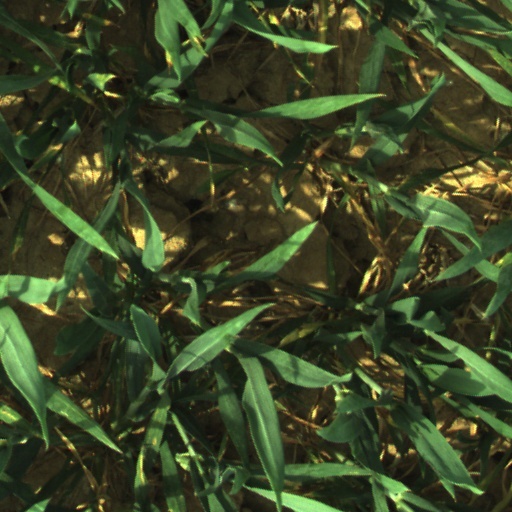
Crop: wheat